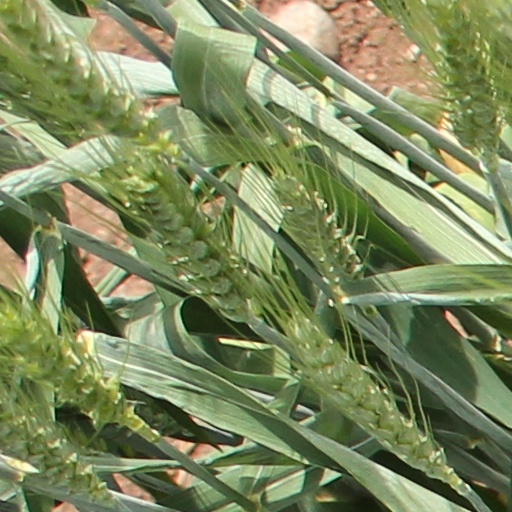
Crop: wheat